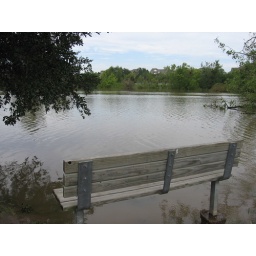
Normally this bench is about 25 feet above the dog park. Today it's a fish park.